Success Kid

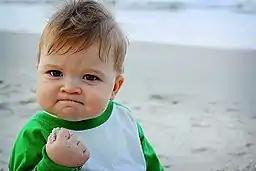
Success Kid's original photo

Success Kid is an Internet meme featuring a baby clenching a fistful of sand with a determined facial expression. It began in 2007 and eventually became known as "Success Kid". The popularity of the image led CNN to describe Sammy Griner, the boy depicted in the photo, as "likely the Internet's most famous baby". In addition to popular use on social media, the image has been licensed for commercial use, and was used by the White House to promote immigration reform. In mid-2015, the Griner family used it to promote a GoFundMe campaign for money to pay for Sammy’s father’s kidney transplant.